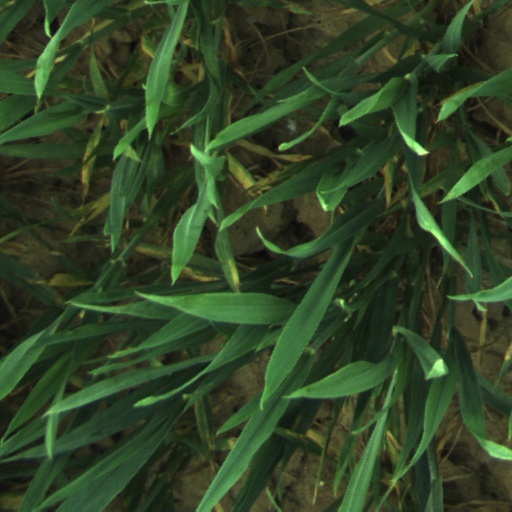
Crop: wheat